Rusty Anderson

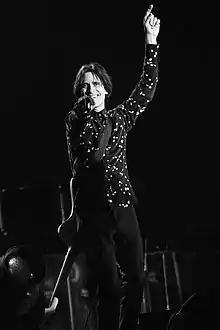
Anderson performing in 2014

He has performed live with such notables as Ringo Starr, Stevie Wonder, Neil Young, Doug Pinnick, Ron Wood, Rihanna, Robbie Krieger, Bruce Springsteen, Joe Walsh, Dave Grohl, Slash, Steve Lukather, Joe Sumner, Mary Bridget Davies, Bob Weir, Brittany Howard, Diana Krall, Krist Novoselic, and Wayne Kramer; Anderson has also played "The Star Spangled Banner" live on solo guitar at Dodger Stadium.